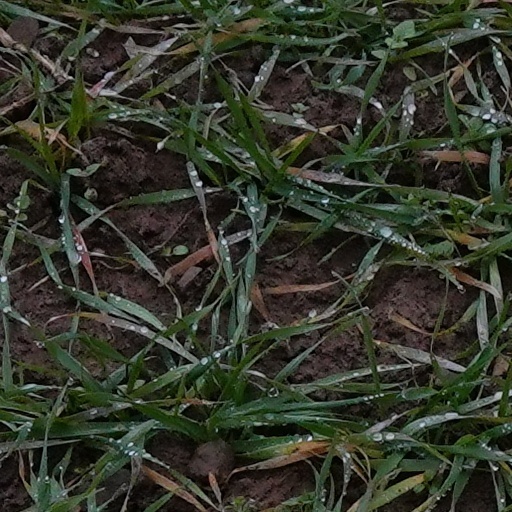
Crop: wheat